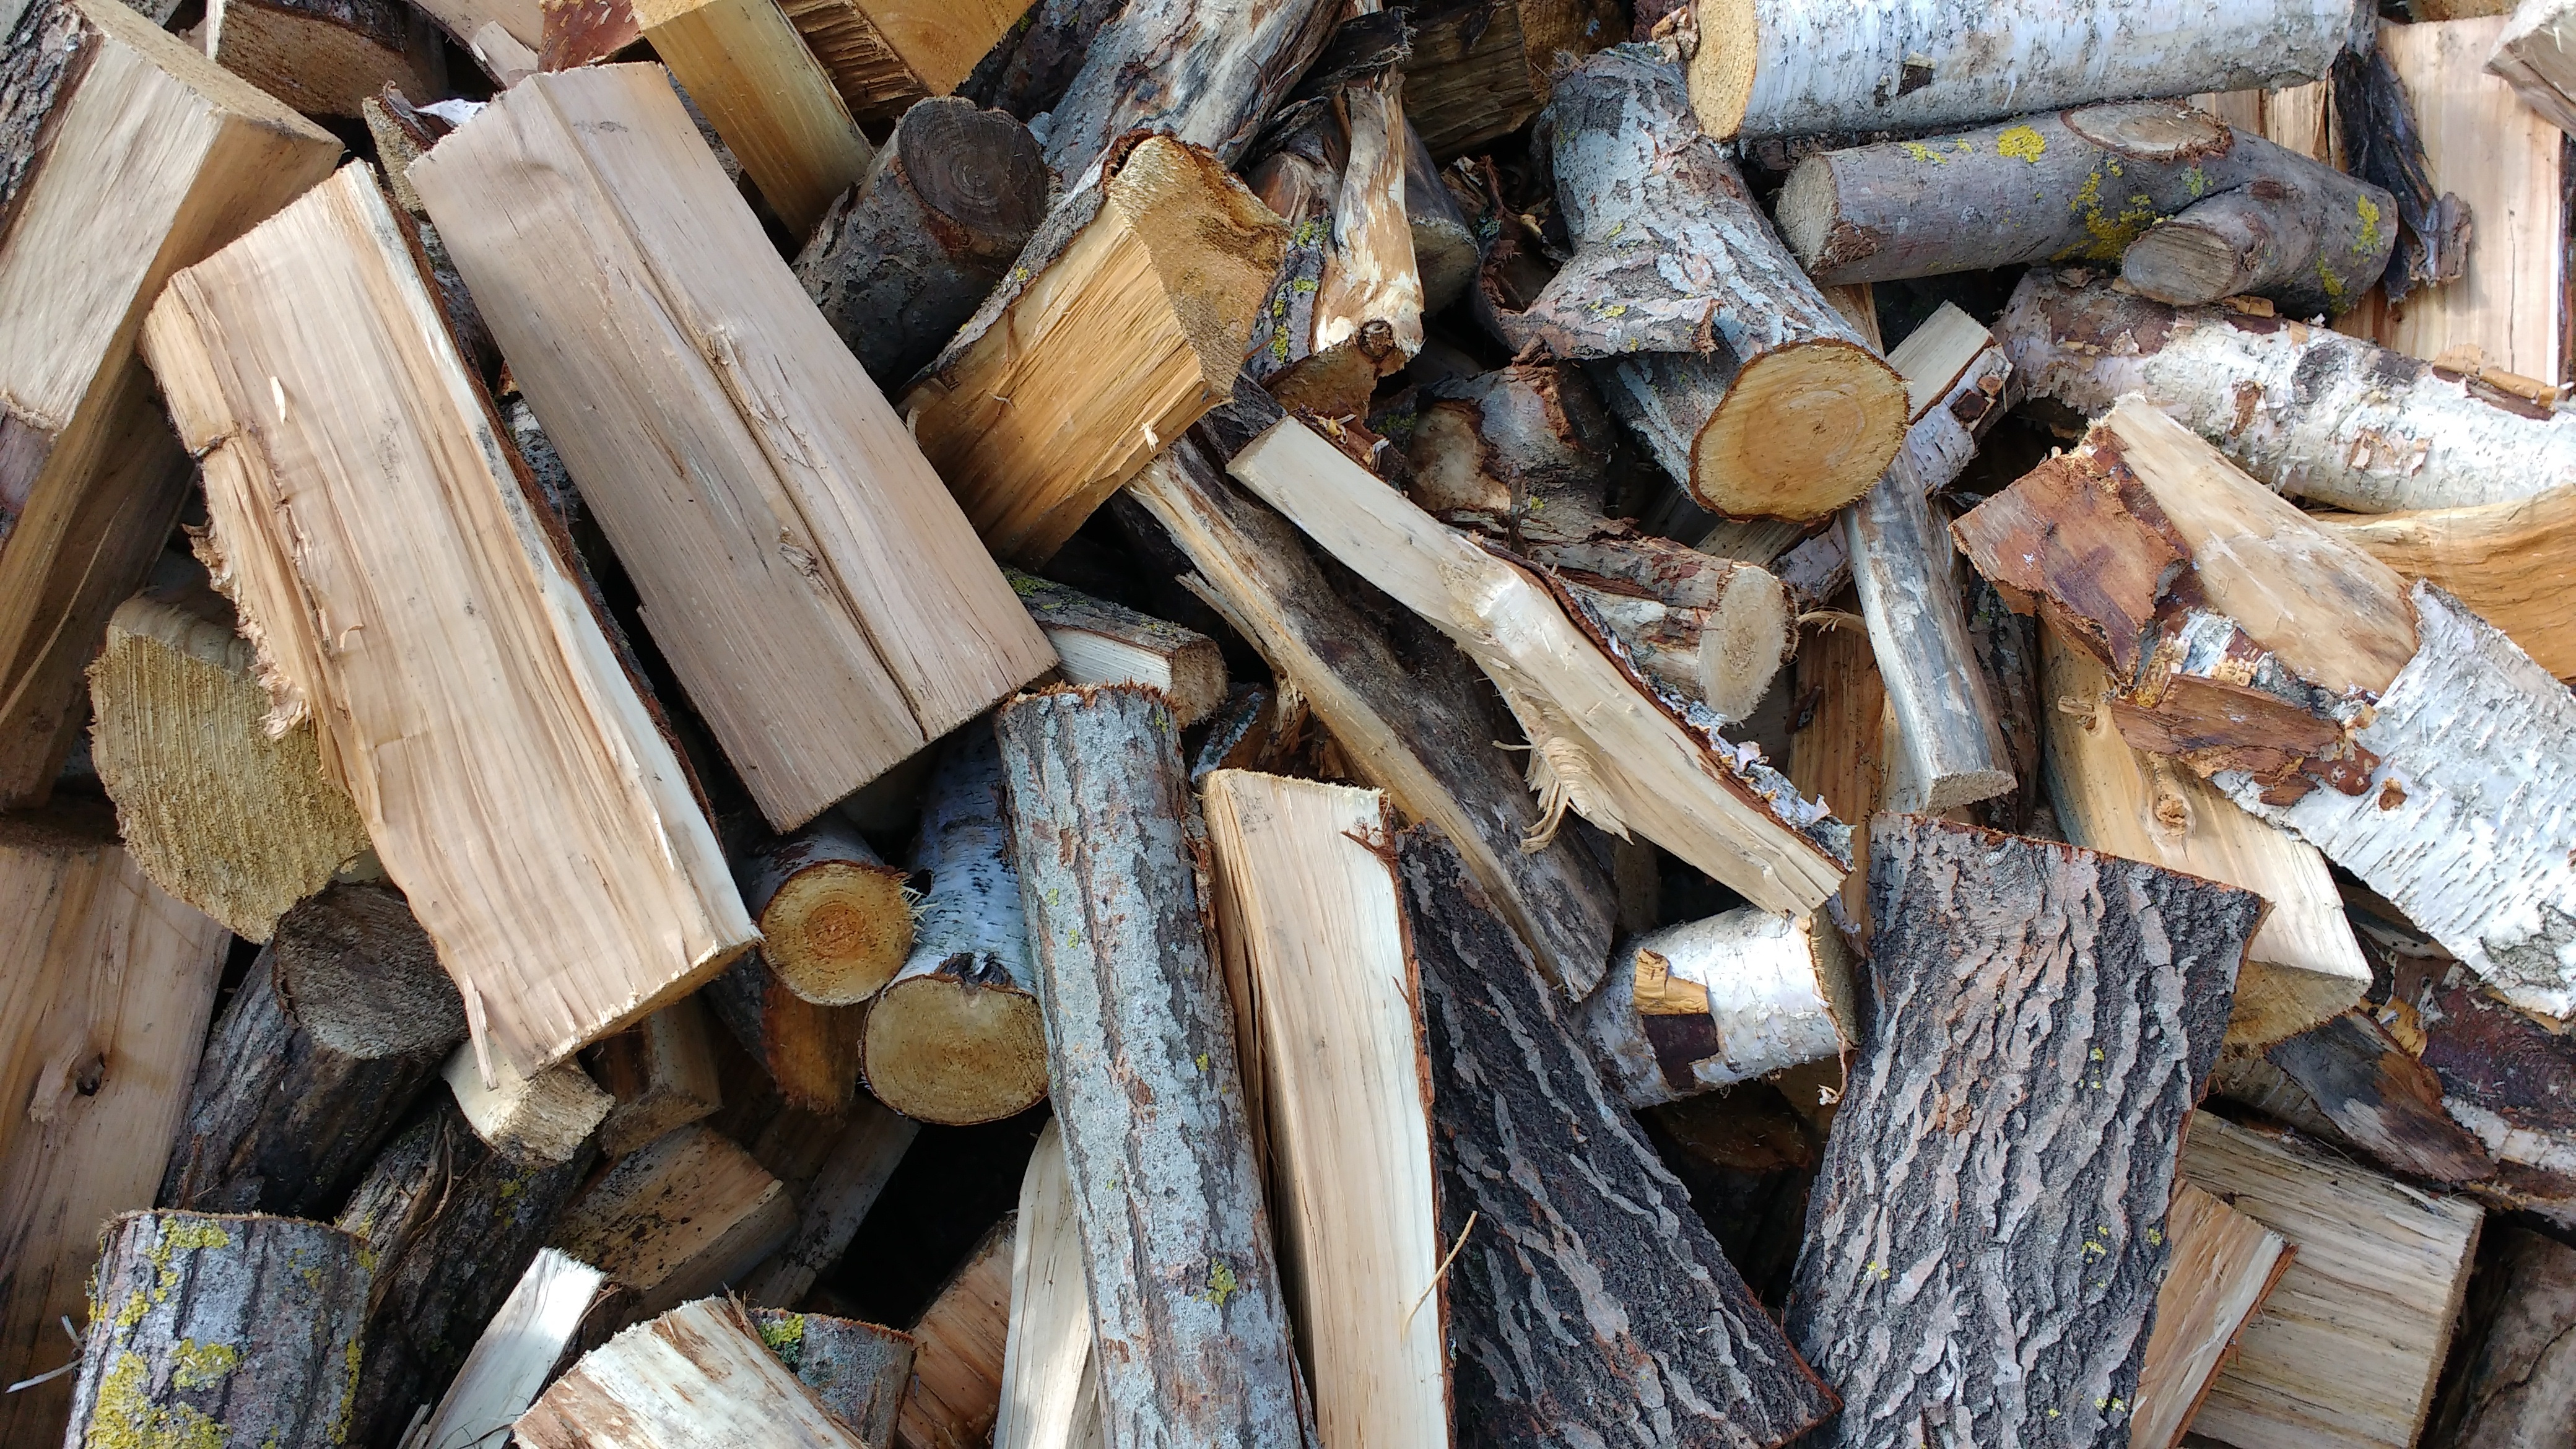
driftwood, wood, texture, trunk, natural, lumber, material, carving, scrap, plates, wood chopping